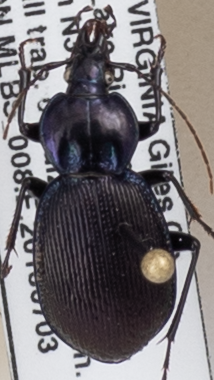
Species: Sphaeroderus stenostomus lecontei
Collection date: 2018-07-03
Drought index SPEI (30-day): -0.916
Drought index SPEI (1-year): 0.42
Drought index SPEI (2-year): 0.406